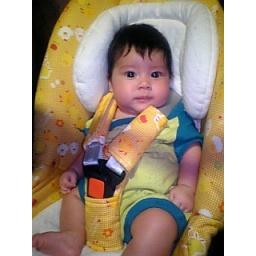
Tanegashima touring. The car seat that was MIA upon arrival.